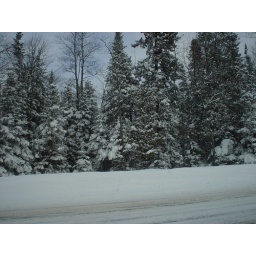
Snow covered pine trees in Seney, Michigan in the Upper Peninsula